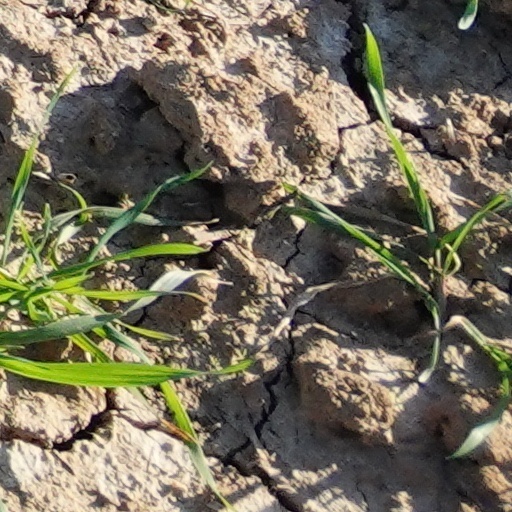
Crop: wheat